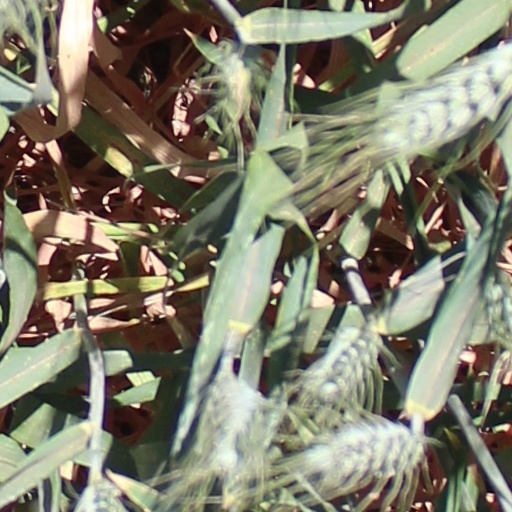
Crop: wheat